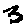
Label: 3